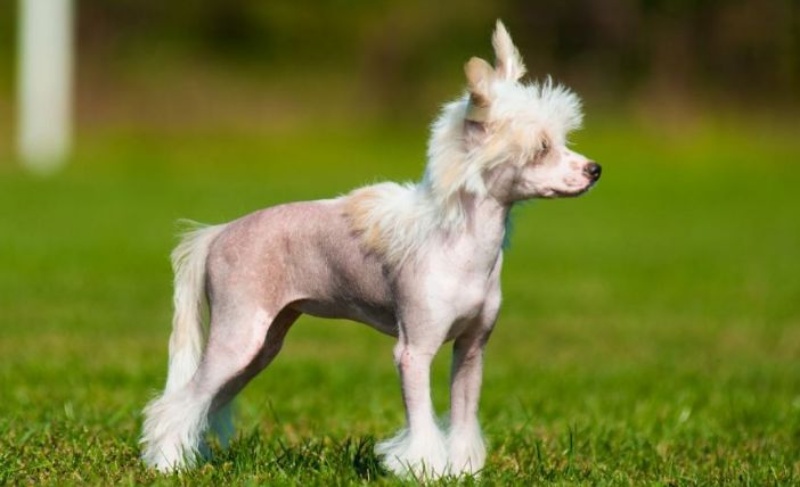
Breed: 234-n000093-Chinese_Crested_Dog